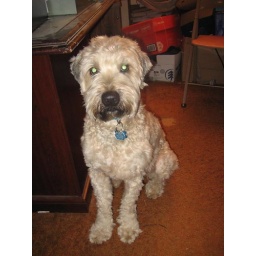
My puppy Maxie in my dad's office